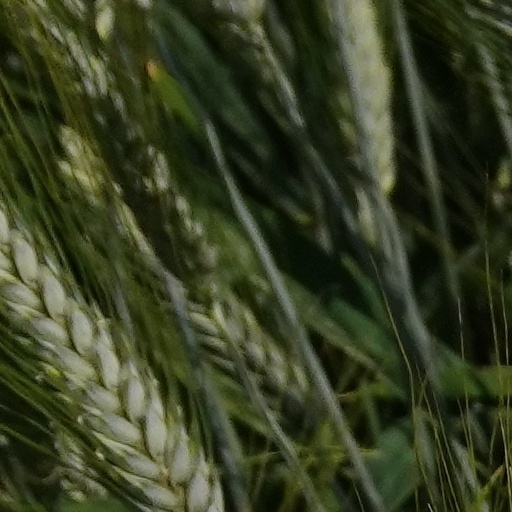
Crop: wheat